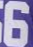
Number: 6